L. L. Langstroth

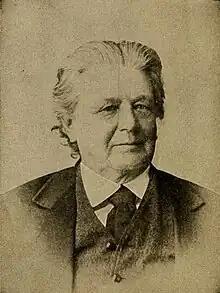
Langstroth at 70

In 1851 he created something called improved bar-hives where he used bars at the top of the hive to suspend combs. Petro Prokopovich had created movable-frame hives in 1806. Prokopovich's frames rested on the bottom. The idea was however unknown to Langstroth. Langstroth filed his patent in January 1852 and shortly after that he fell ill and he was forced to quit his schoolteaching and he returned to Greenfield. Here he wrote a Bee Keeper's Manual. A translation was made of Dzierzon's book by Samuel Wagner who visited Langstroth and persuaded Langstroth to write a book. Wagner began the American Bee Journal in 1861. On 5 October 1852, Langstroth received a patent on the first movable frame beehive in America. A Philadelphia cabinetmaker and fellow bee enthusiast, Henry Bourquin, made Langstroth's first hives for him. By 1852, Langstroth had more than a hundred of these hives, and began selling them where he could. Langstroth spent many years attempting to defend his patent without success. He never earned any royalties, because the patent was easily and widely infringed. Langstroth hives are still in common use today. He wrote that